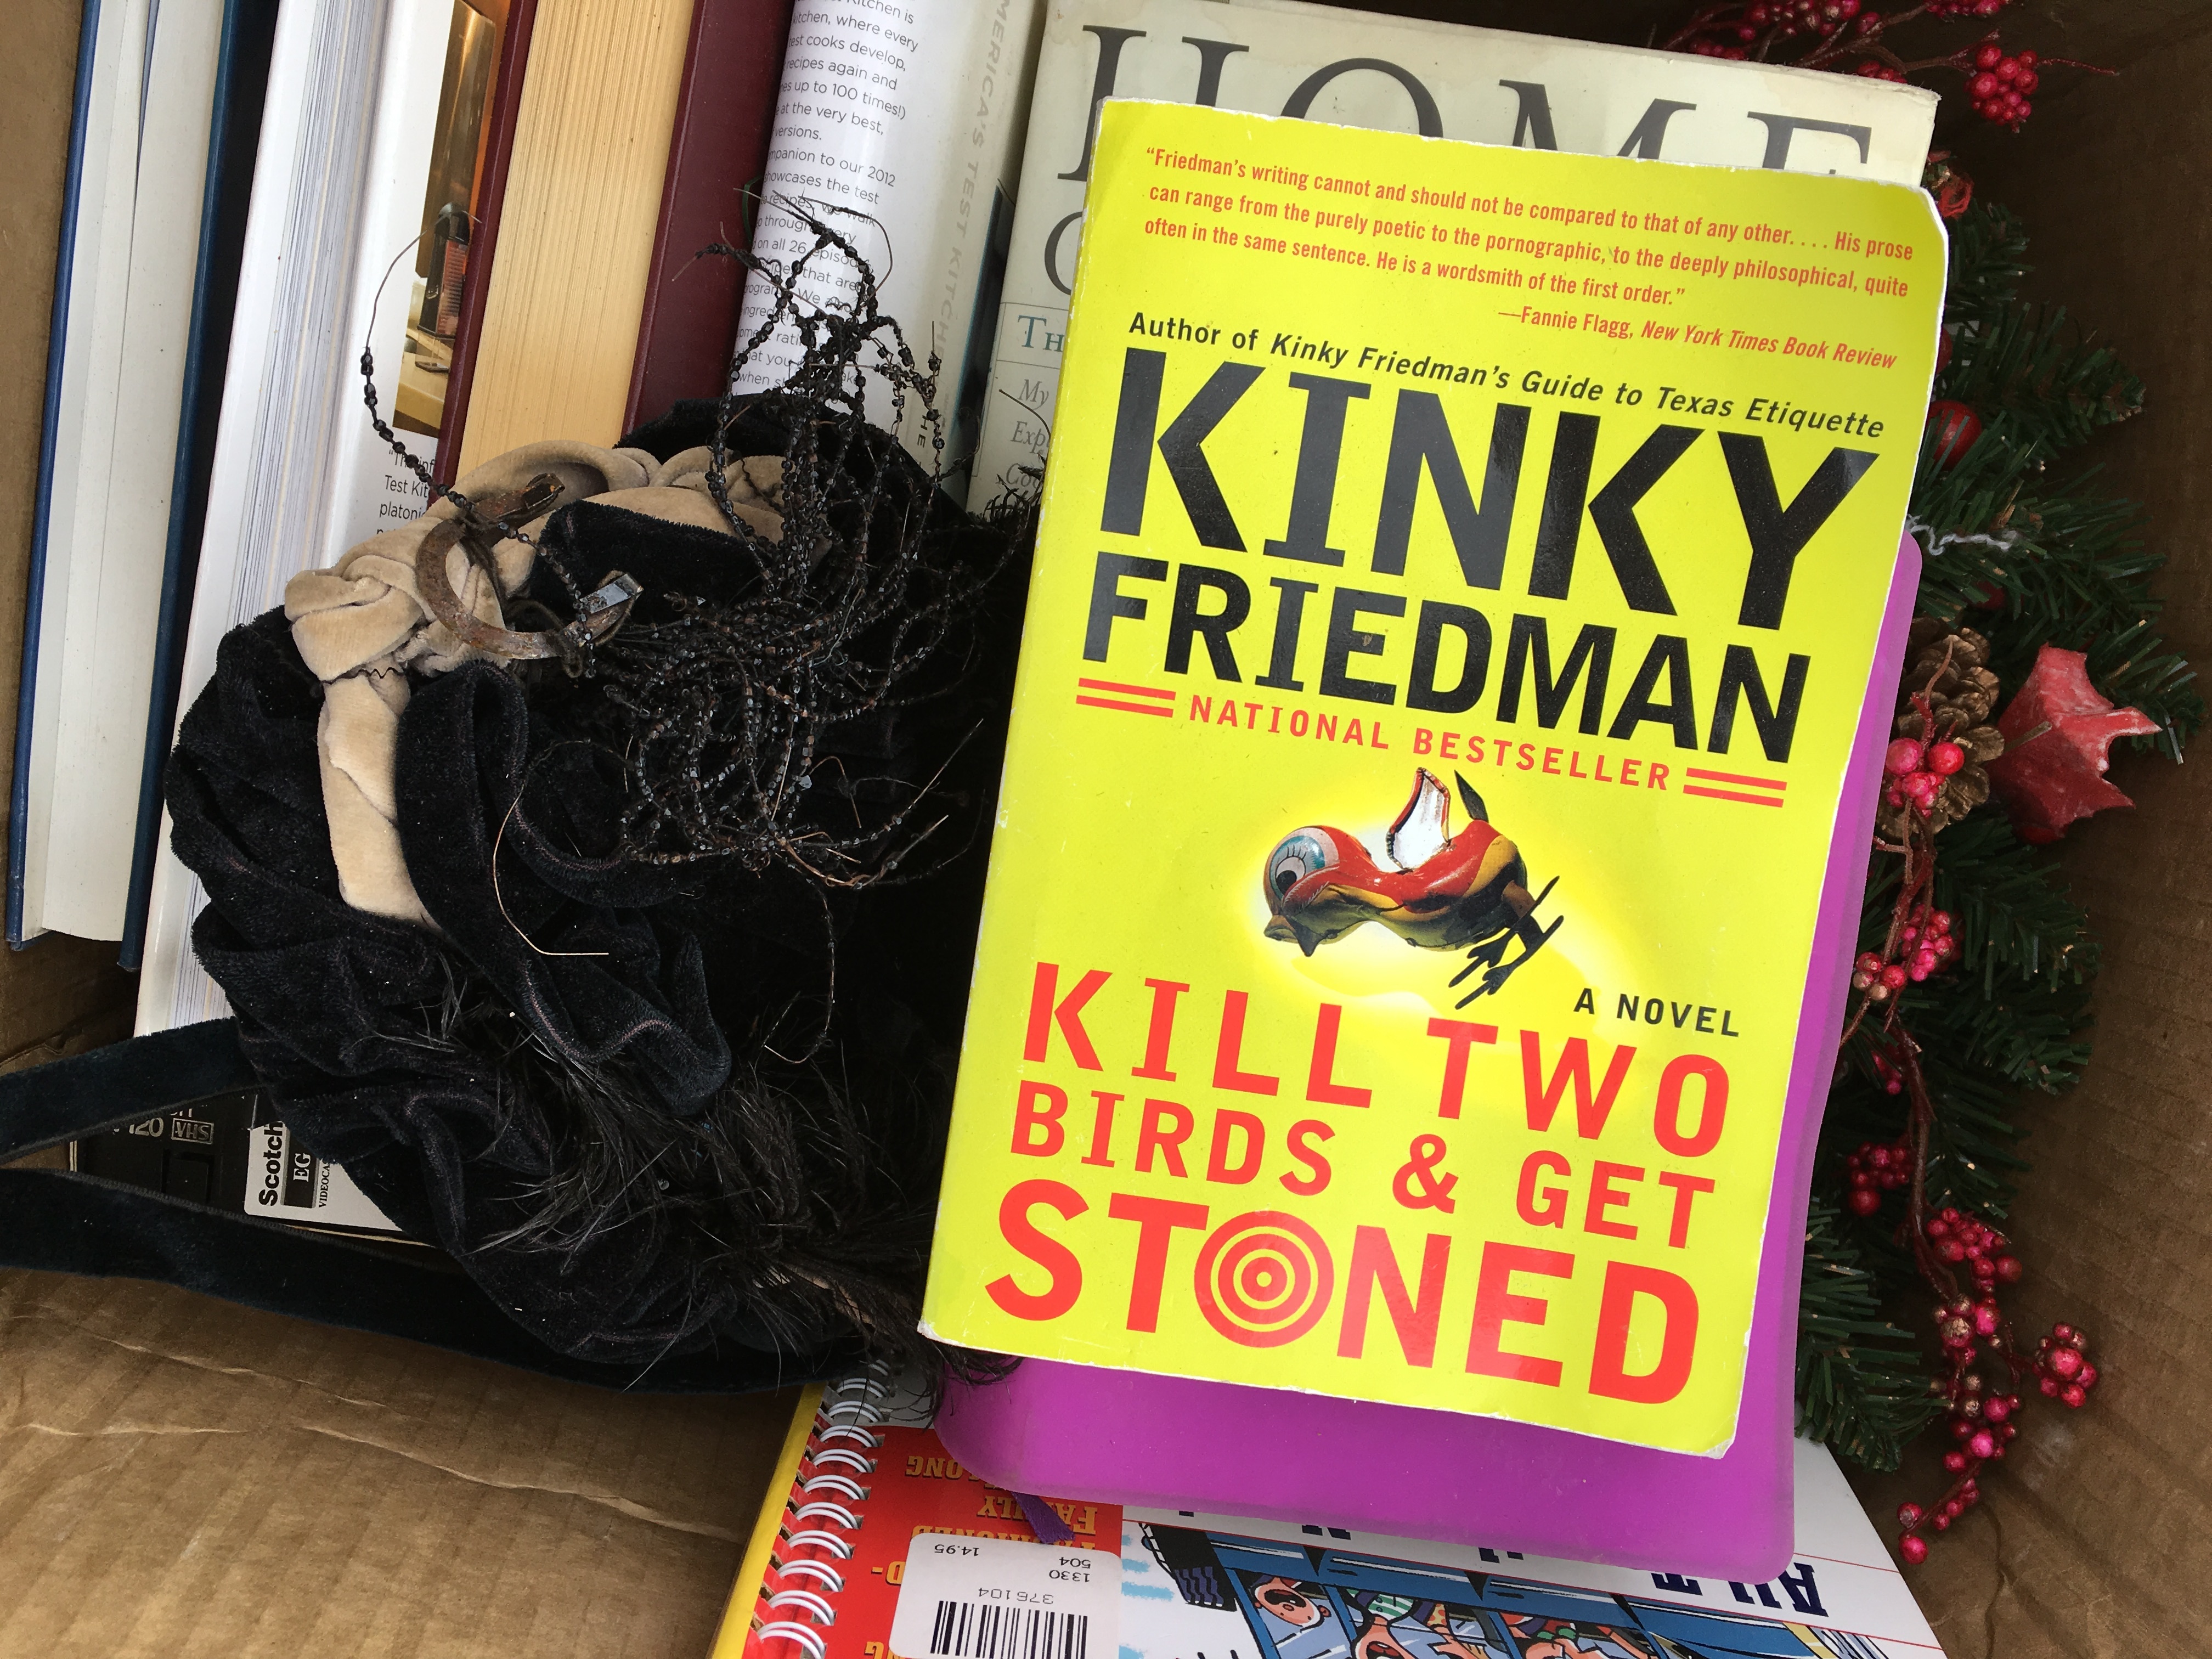
advertising, banner